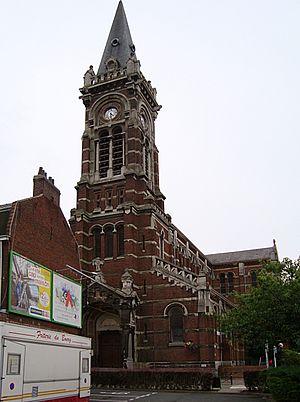
Lambersart est une commune française limitrophe de Lille, située dans le département du Nord en région Hauts-de-France. Elle fait partie de la Métropole européenne de Lille.